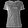
Label: T - shirt / top